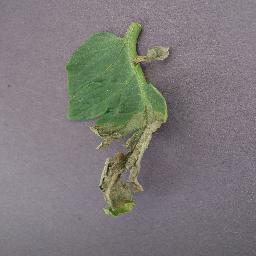
Label: Tomato___Late_blight